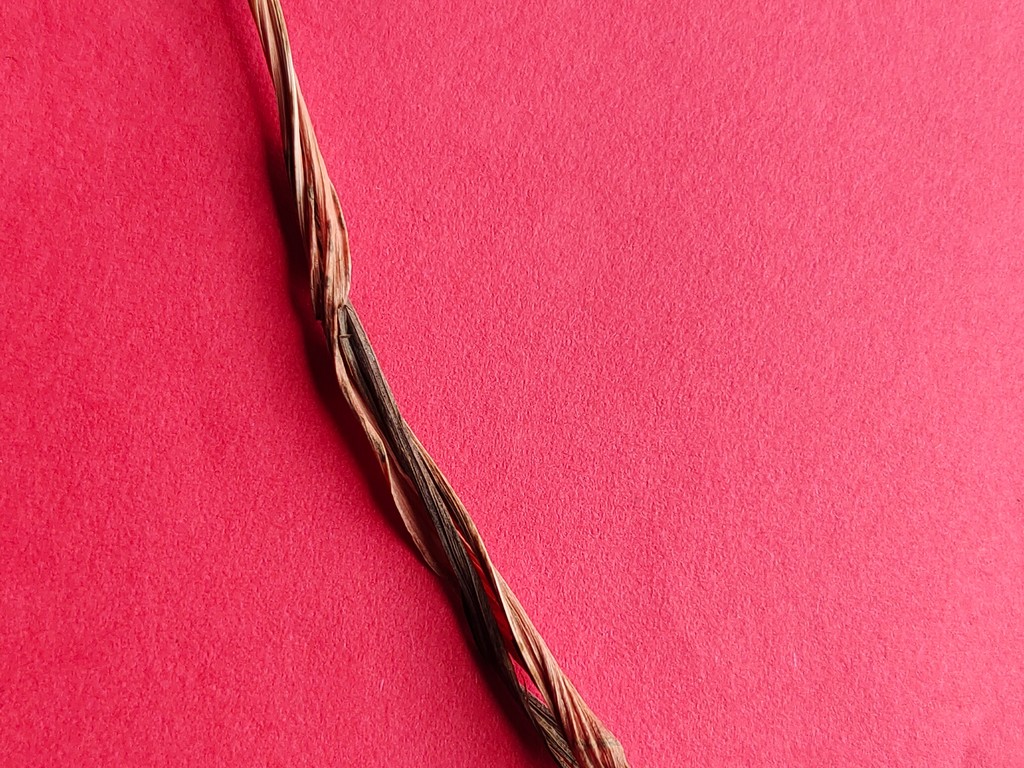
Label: Dried